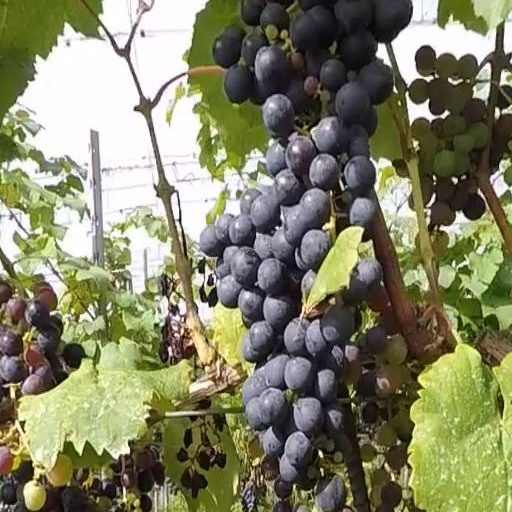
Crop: grape